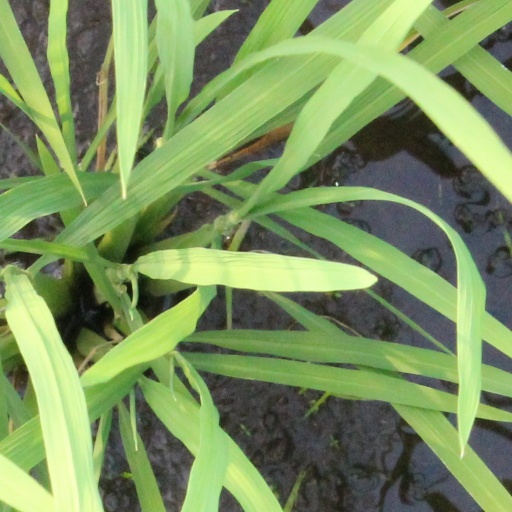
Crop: rice